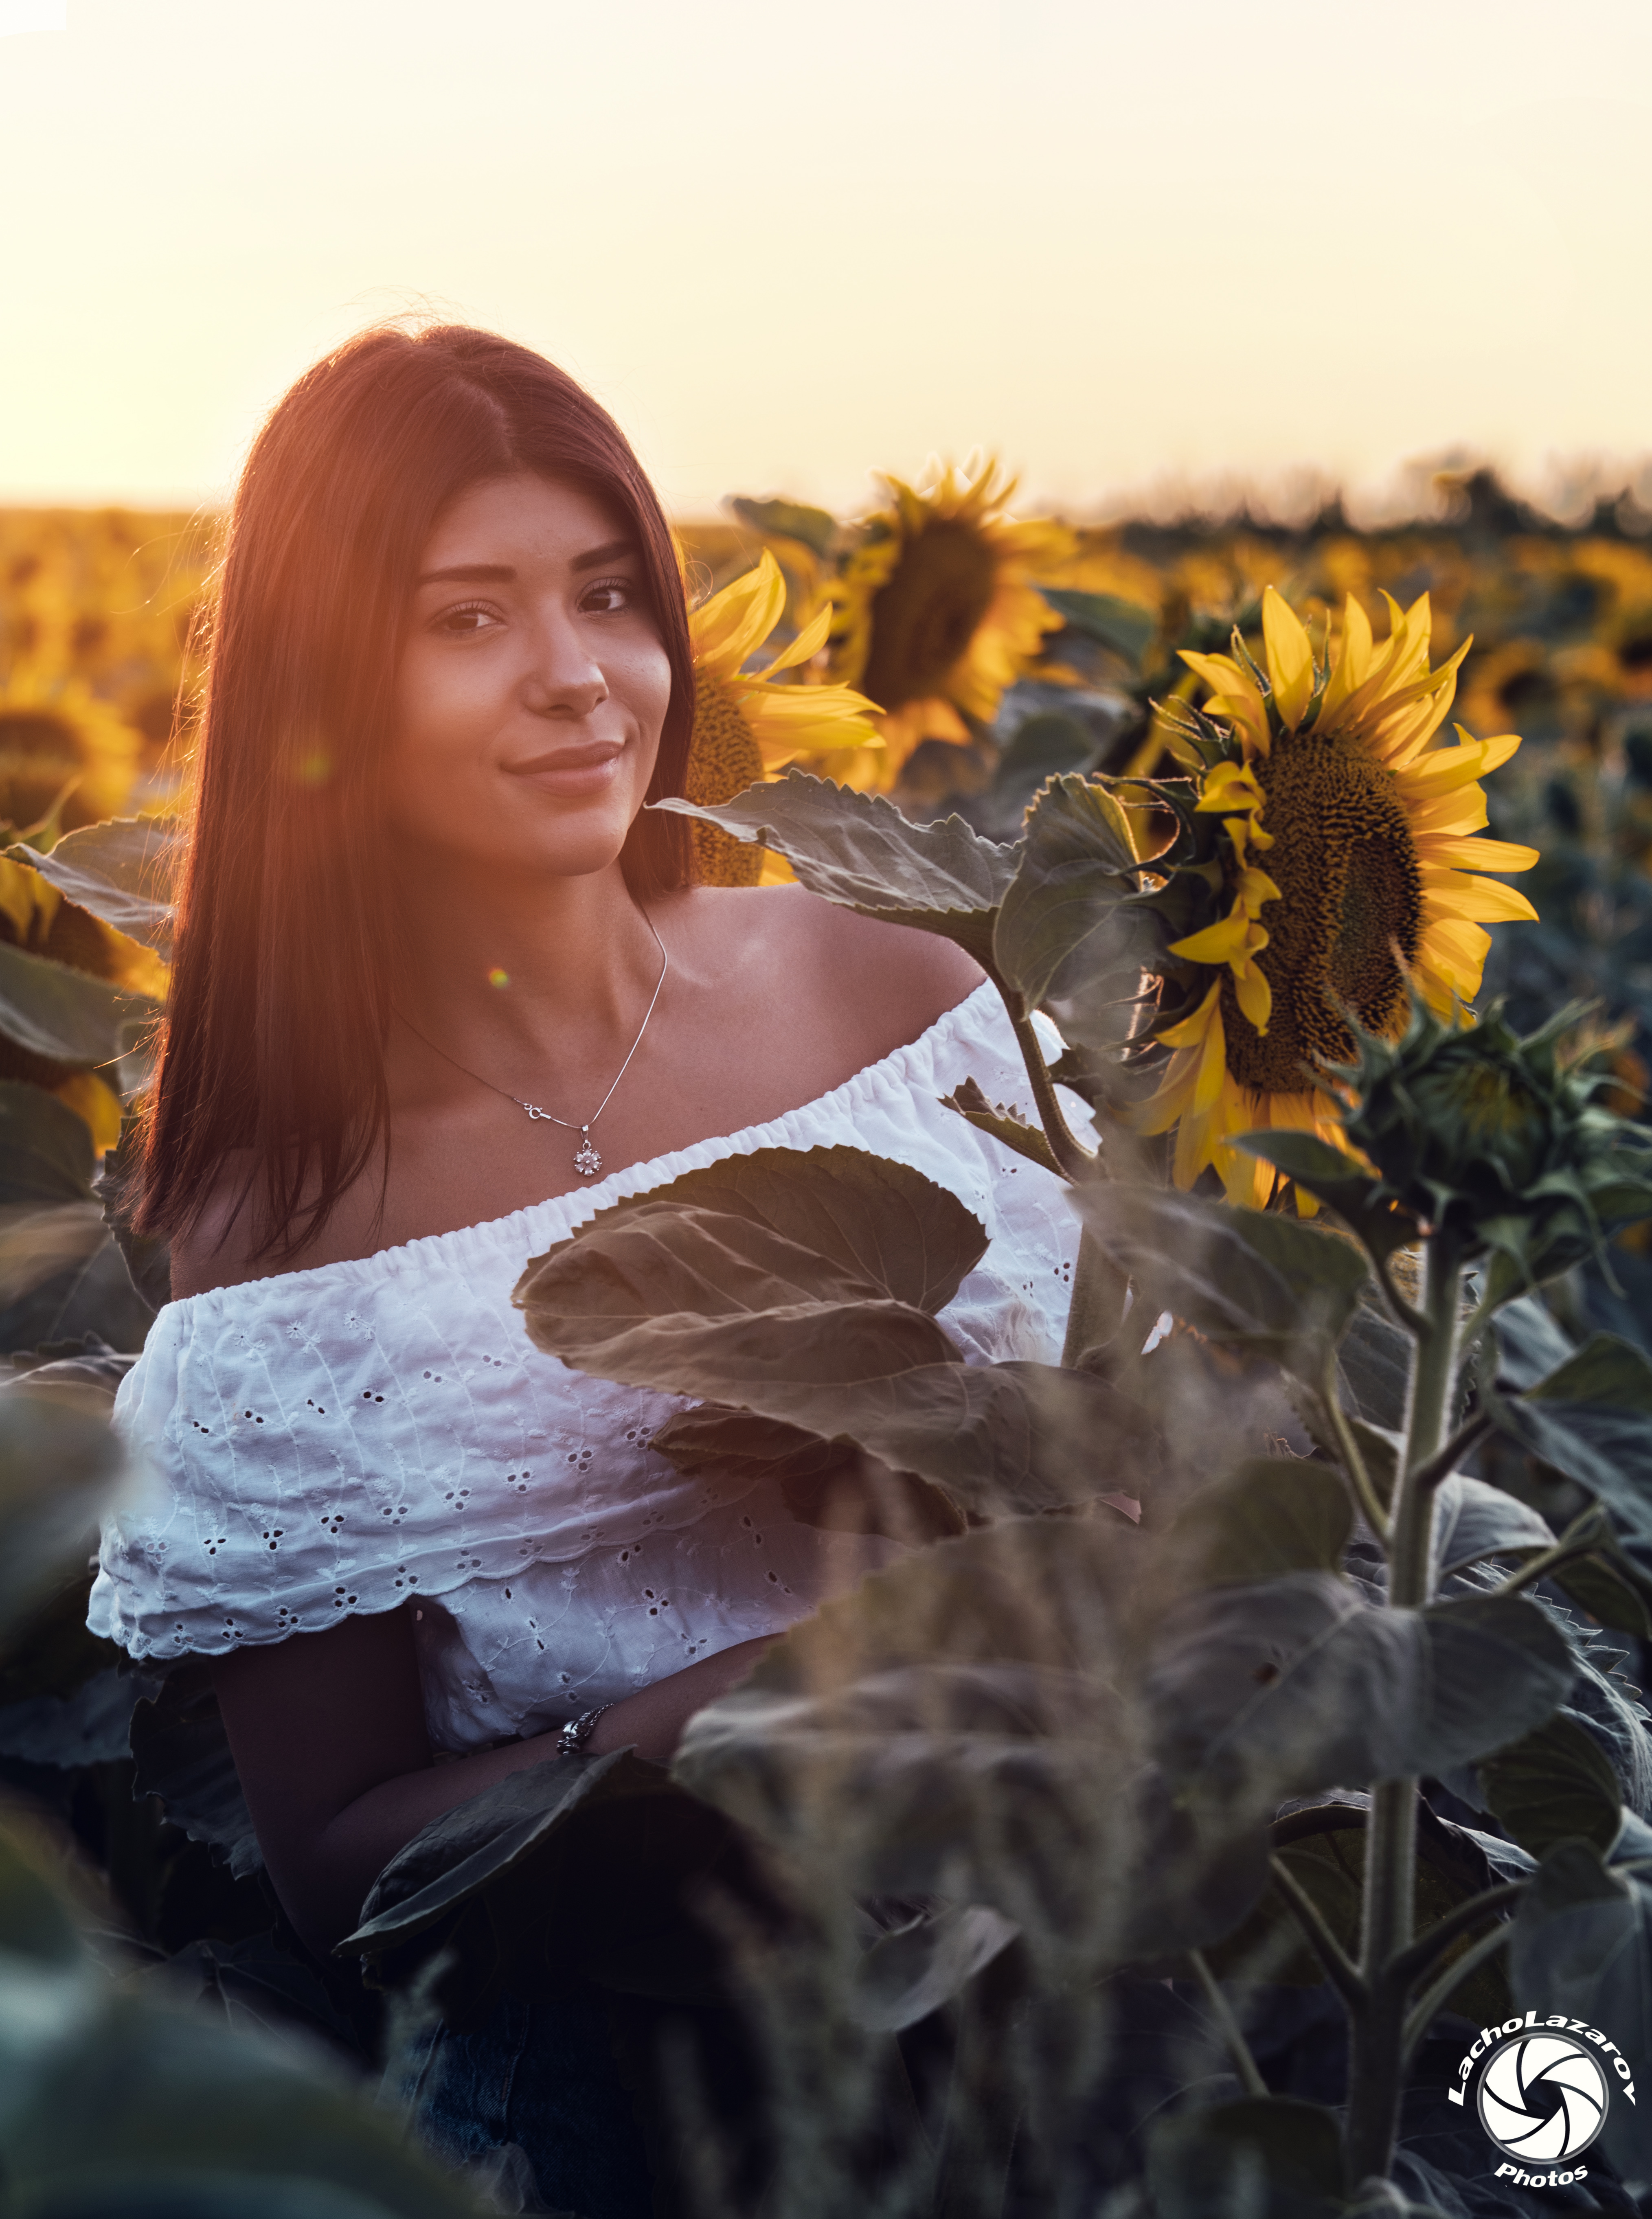
girl, sunflowers, sunset, colors, summer, portrait, sunflower, yellow, beauty, flower, plant, photography, sunlight, eye, photo shoot, happy, long hair, brown hair, smile, dress, backlighting, black hair, wildflower